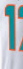
Number: 1